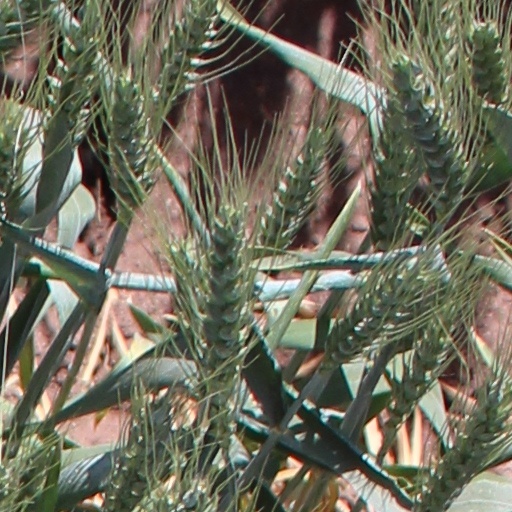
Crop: wheat